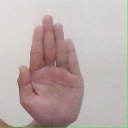
अक्षर: ध